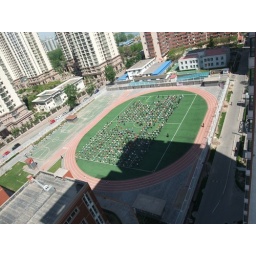
view on the sports field of the school beside of the house